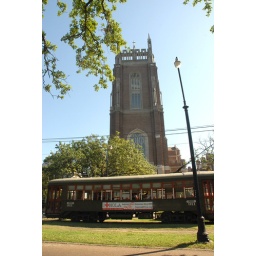
St. Charles street car going by